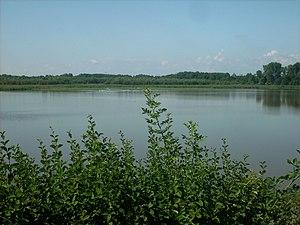
Fockendorf est une commune allemande de l'est du Land de Thuringe située dans l'arrondissement du Pays-d'Altenbourg, près de Leipzig. Fockendorf fait partie de la communauté d'administration de la Pleiße.